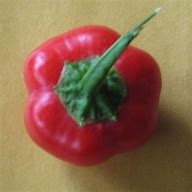
Label: capsicum